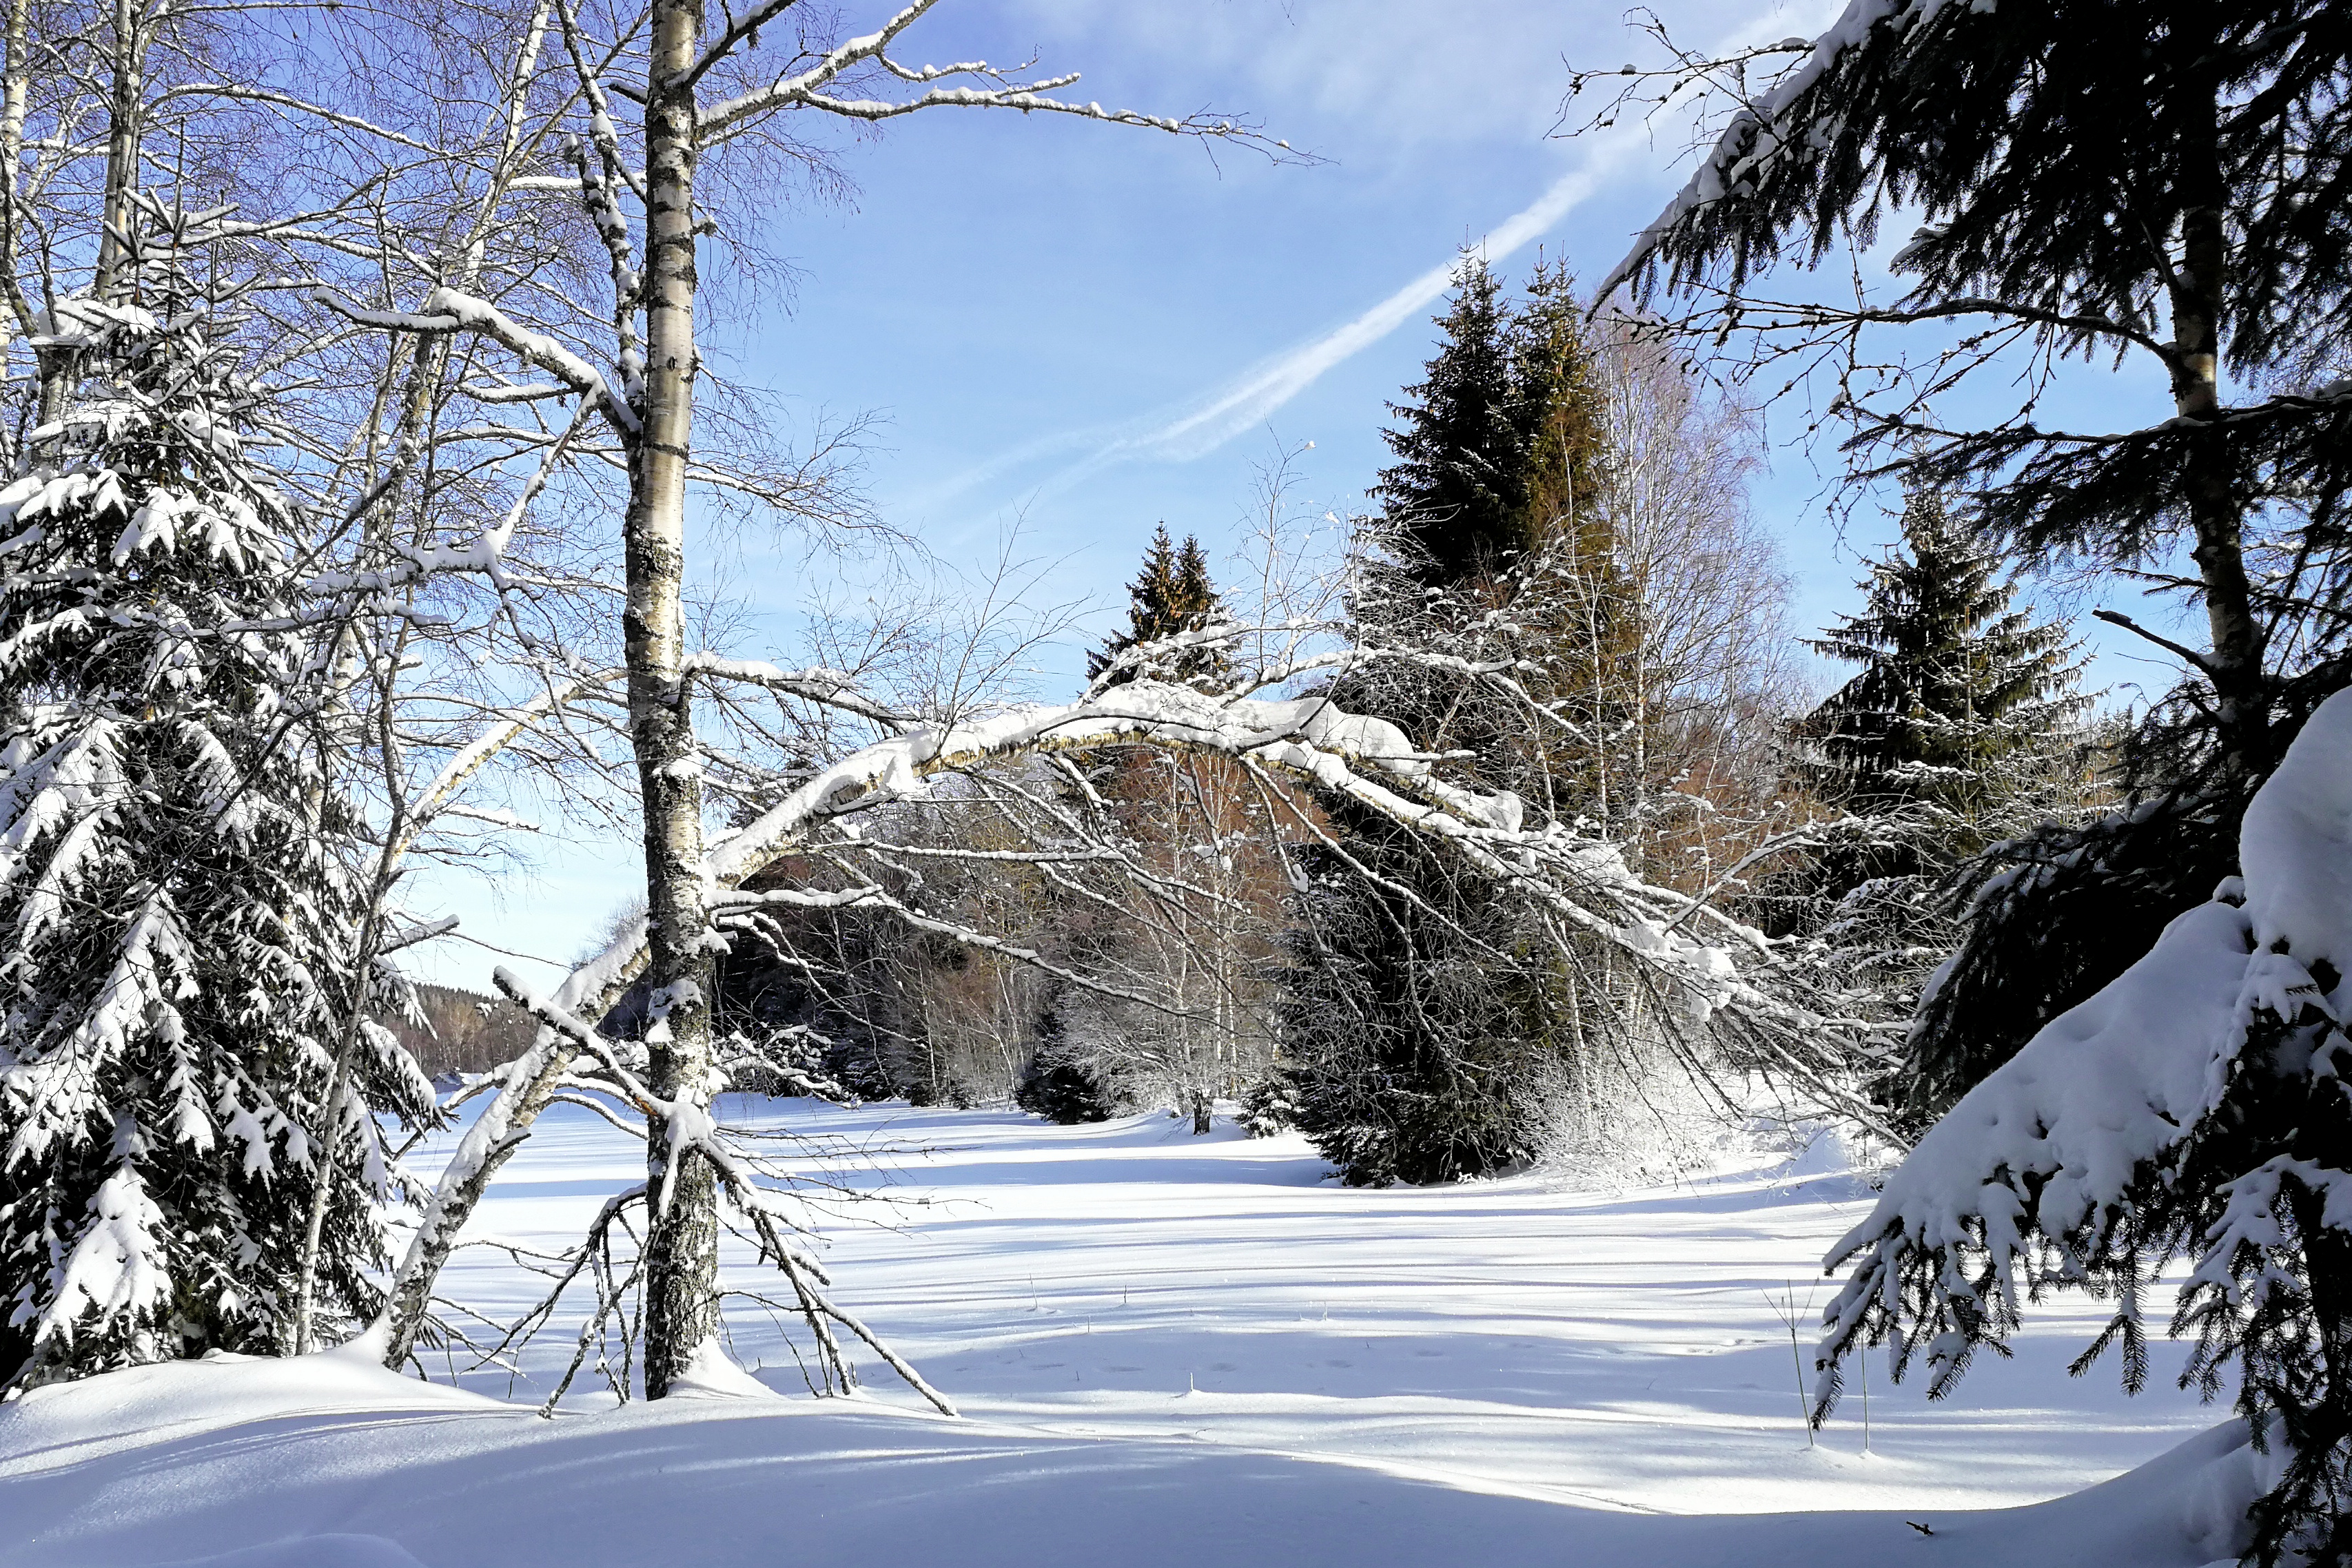
winter, zima, sky, snow, plant, nature, cloud, natural landscape, twig, world, branch, slope, tree, freezing, biome, atmospheric phenomenon, woody plant, trunk, landscape, mountain, glacial landform, geological phenomenon, forest, frost, woodland, event, wilderness, conifer, spruce fir forest, nature reserve, evergreen, temperate broadleaf and mixed forest, tropical and subtropical coniferous forests, mountain range, massif, temperate coniferous forest, ice cap, Northern hardwood forest, larch, fir, pine family, pine, arch, ice, old growth forest, precipitation